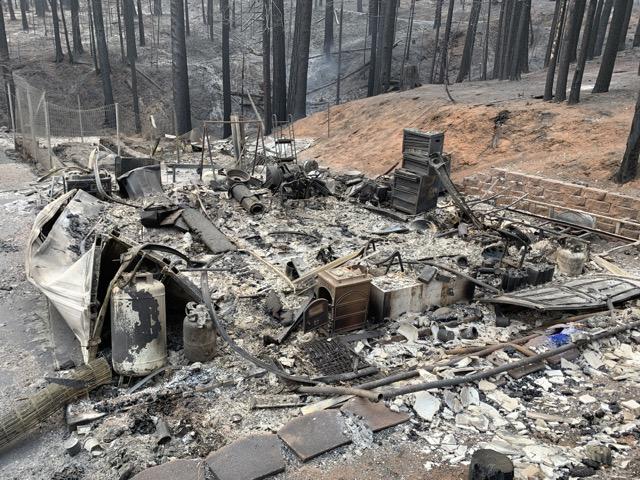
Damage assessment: destroyed